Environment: real
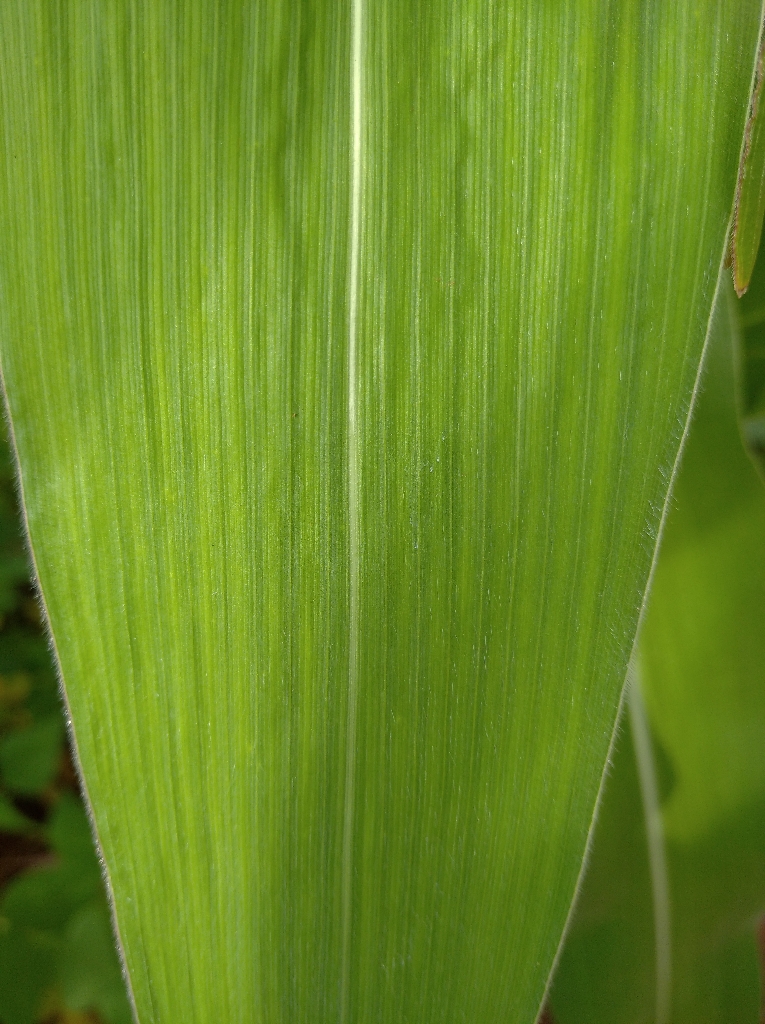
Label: healthy